Antaifasy

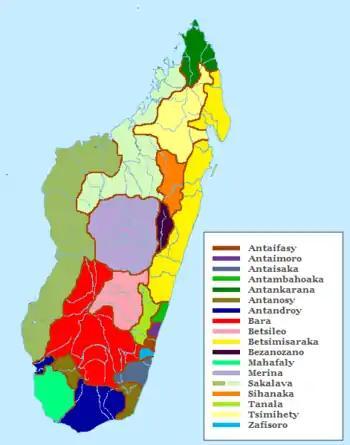
Distribution of Malagasy ethnic groups

There are approximately 150,000 Antaifasy as of 2013. Their name means "people of the sand." Antaifasy society is traditionally divided into three clans, each governed by its own king: the Randroy, Andrianseranana and Marofela.